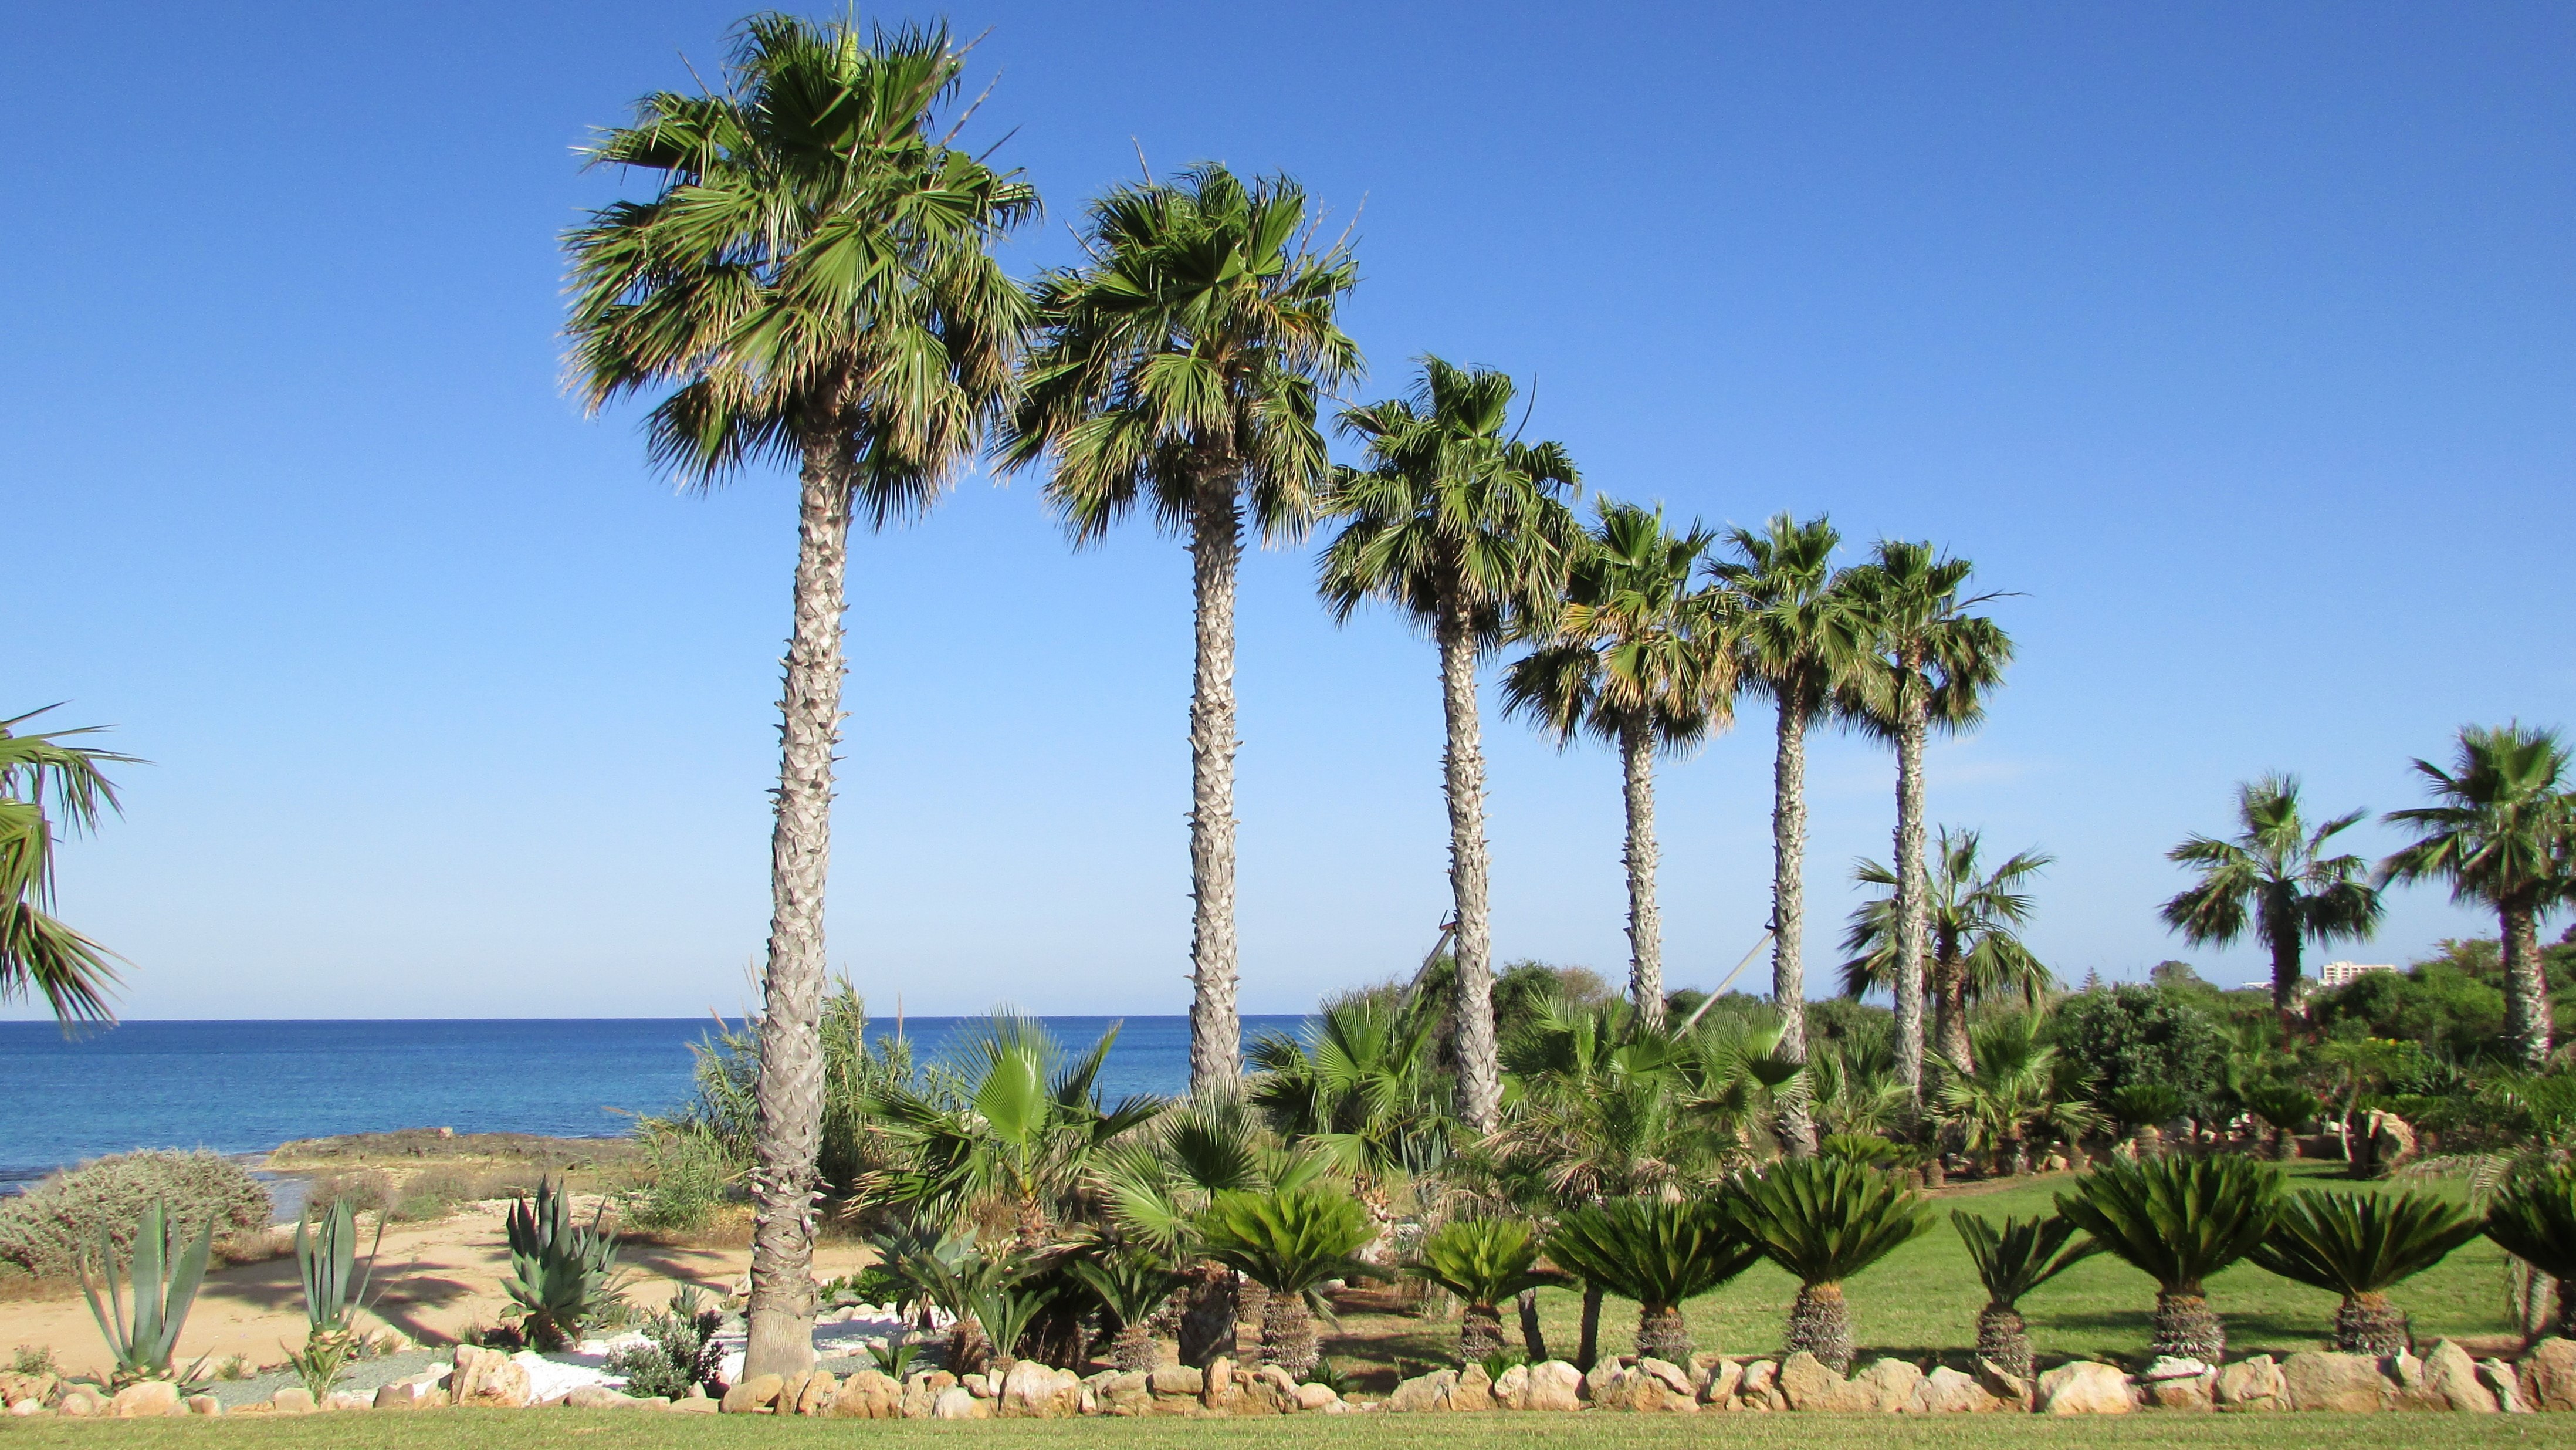
beach, sea, coast, tree, nature, sky, vacation, green, jungle, palm, lagoon, bay, island, savanna, resort, vegetation, caribbean, tropics, ecosystem, cyprus, woody plant, arecales, palm family, borassus flabellifer